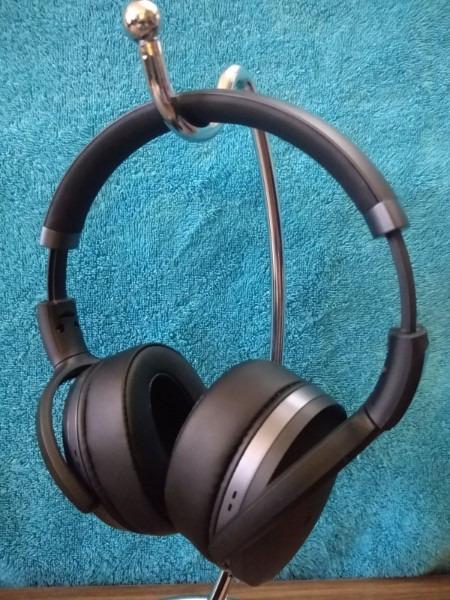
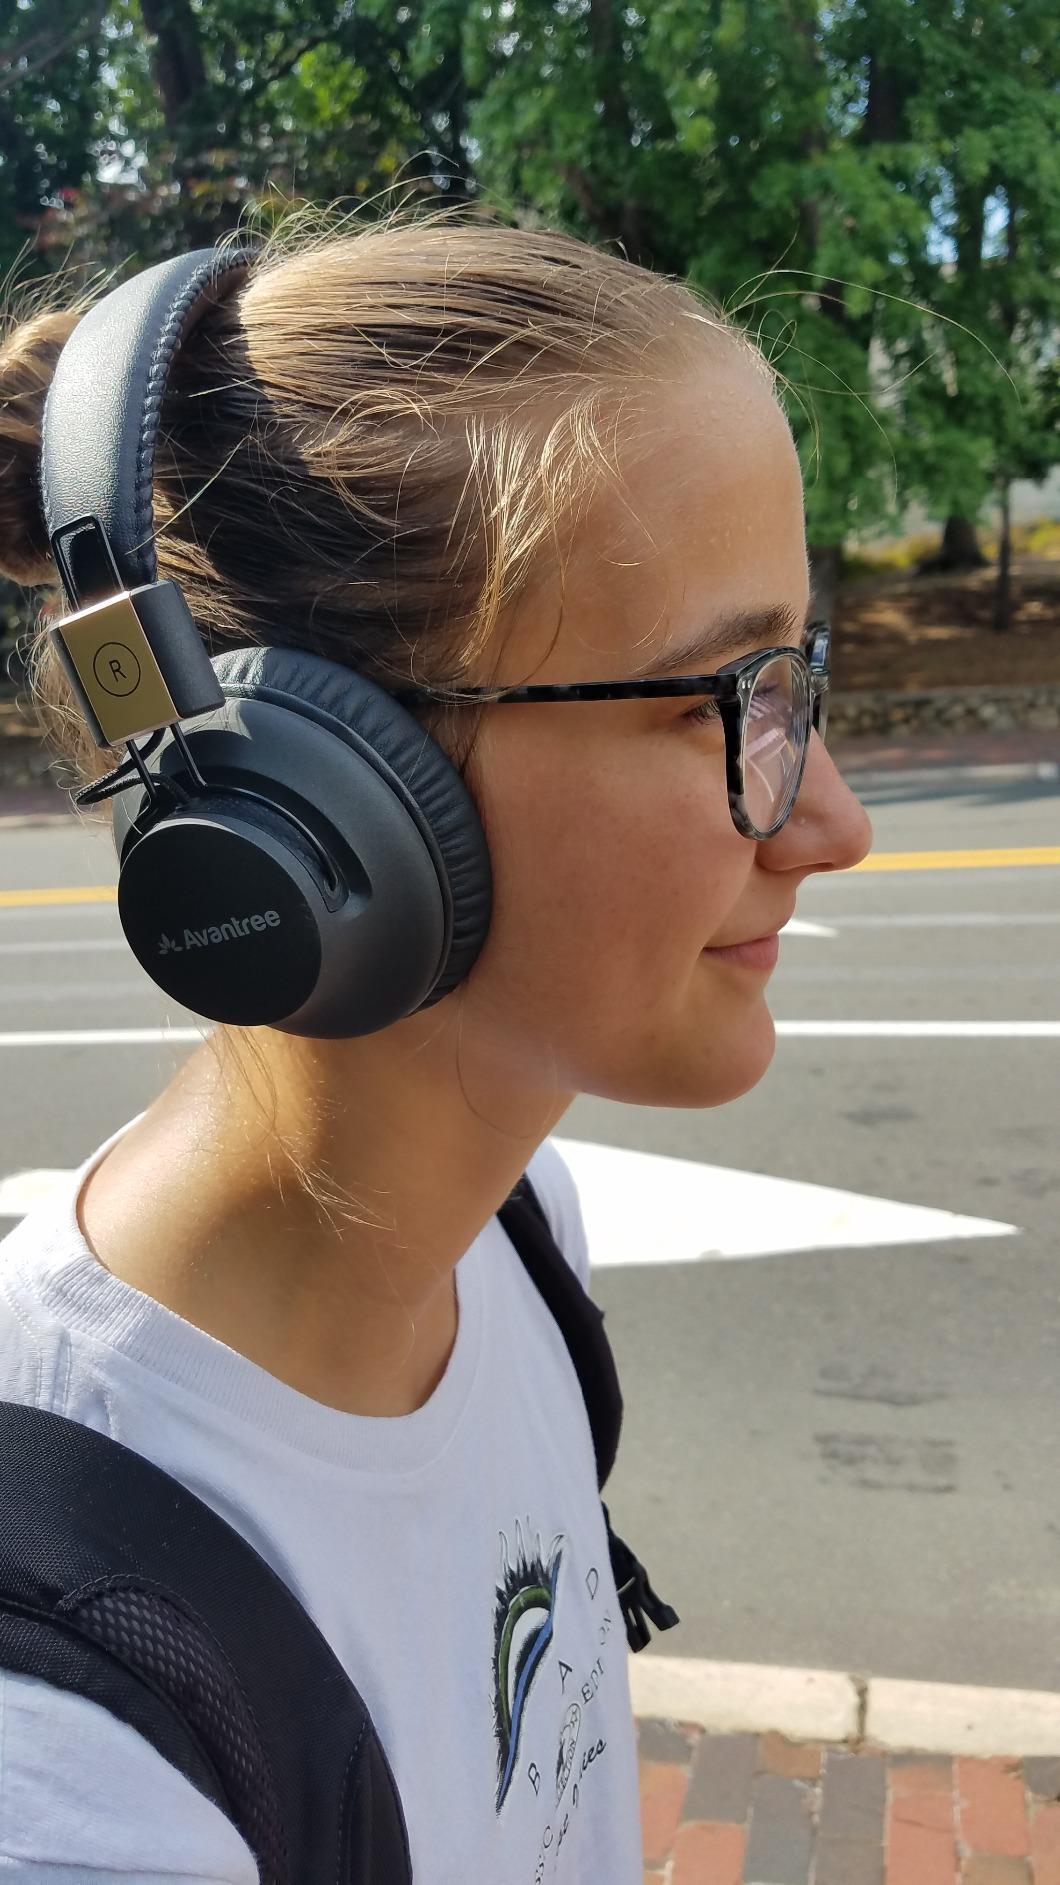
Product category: headphones
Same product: no